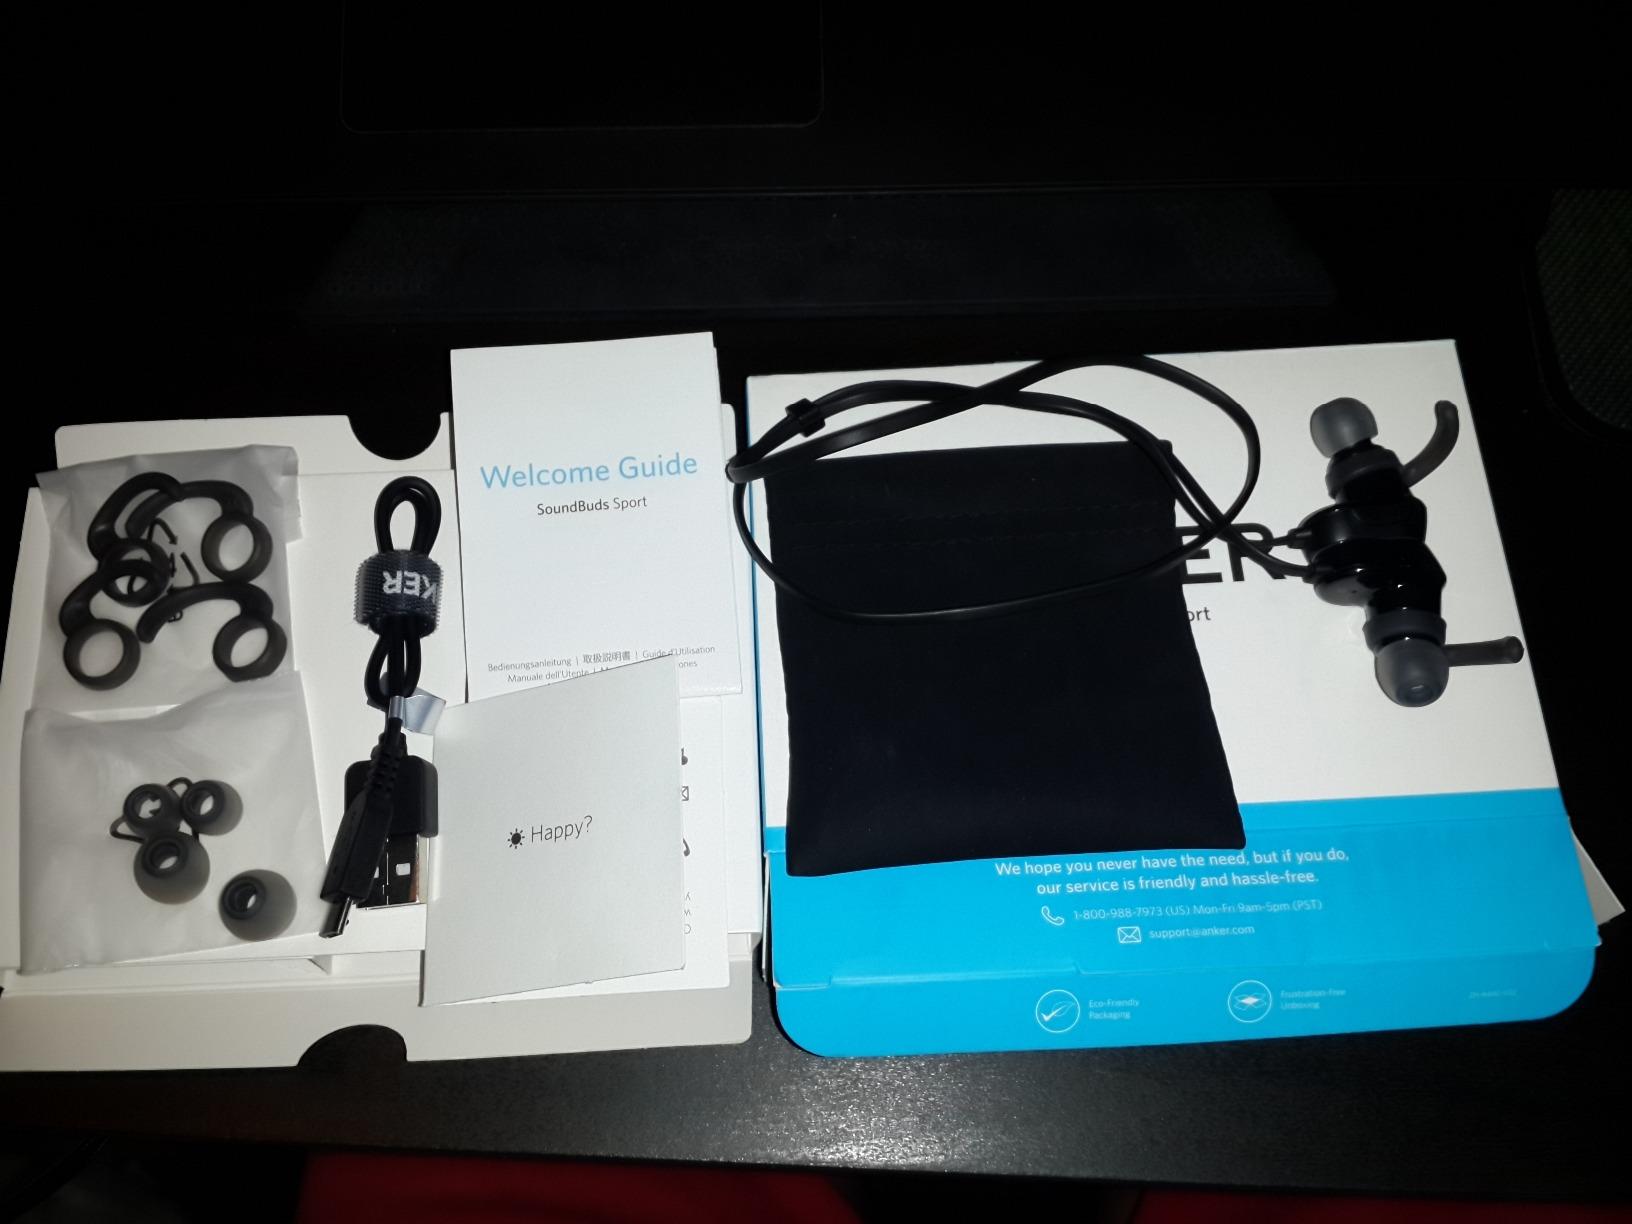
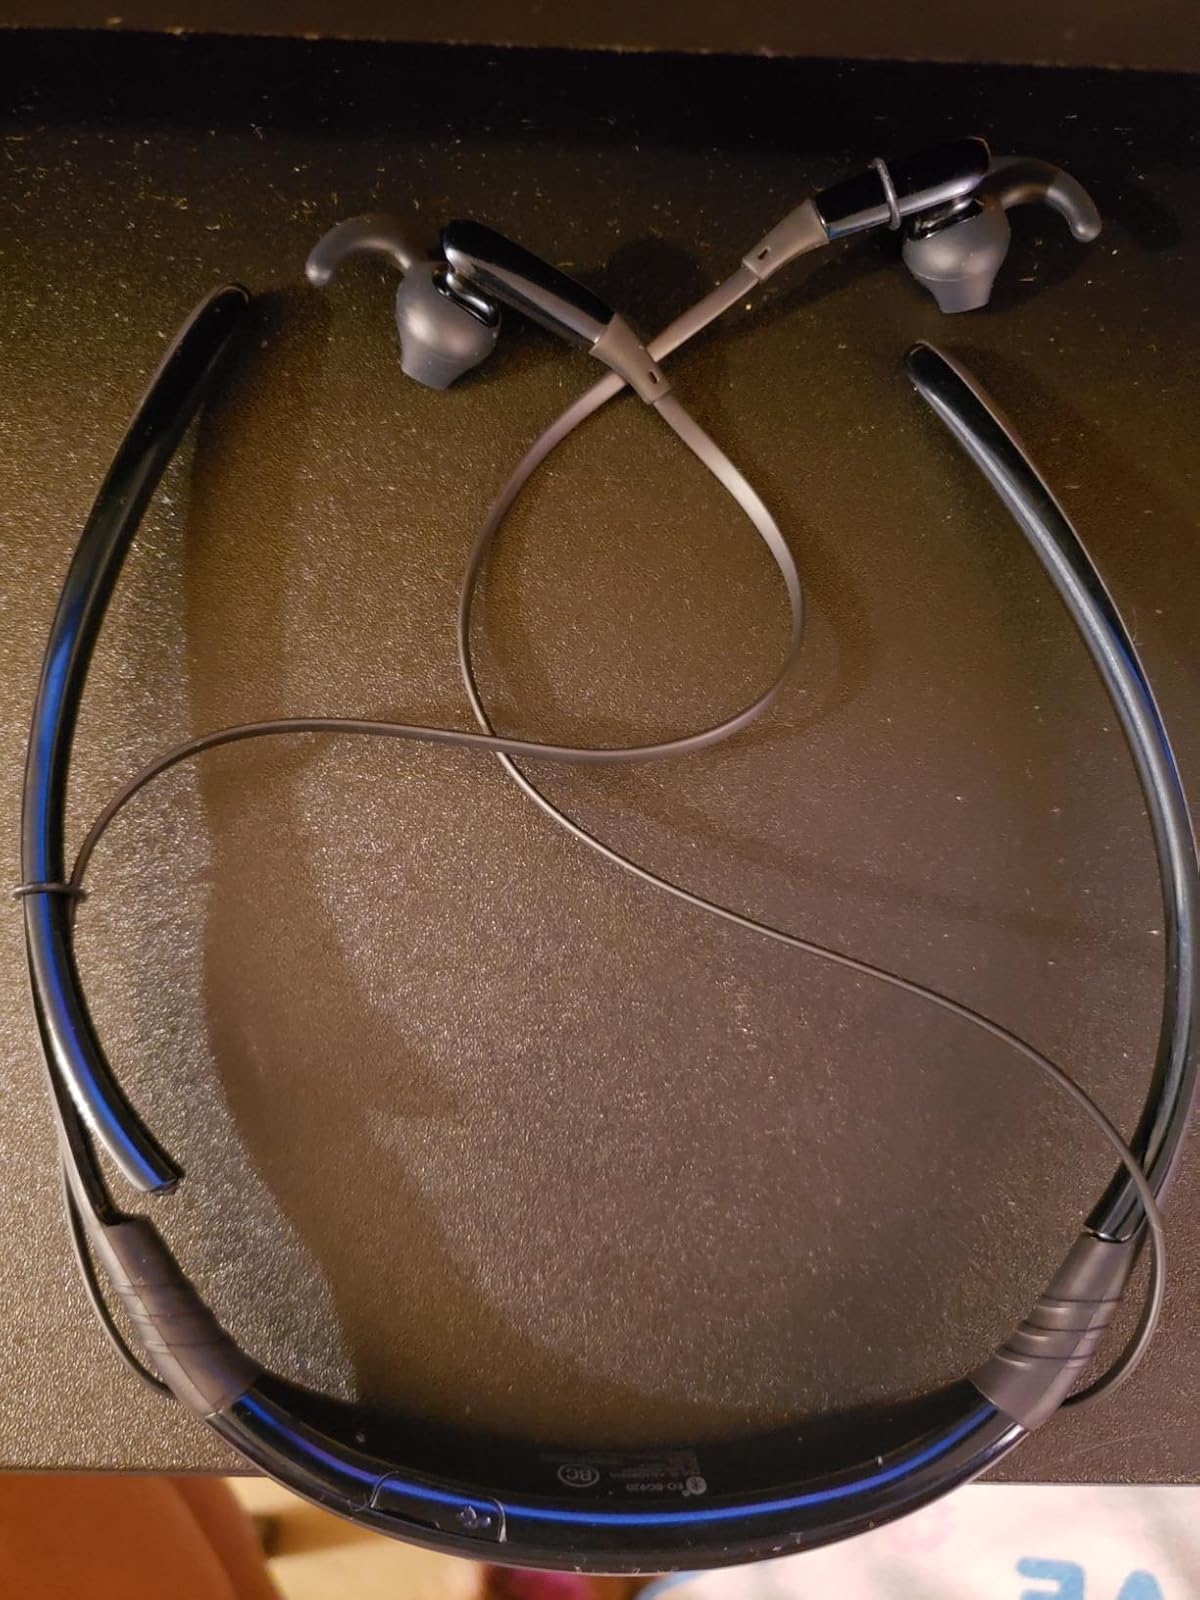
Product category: headphones
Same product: no